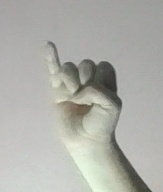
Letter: meem